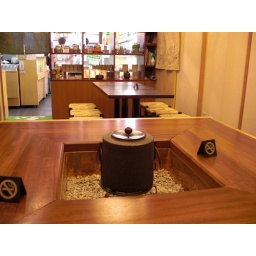
Authentic tea house serving green tea near Kiyomizu.